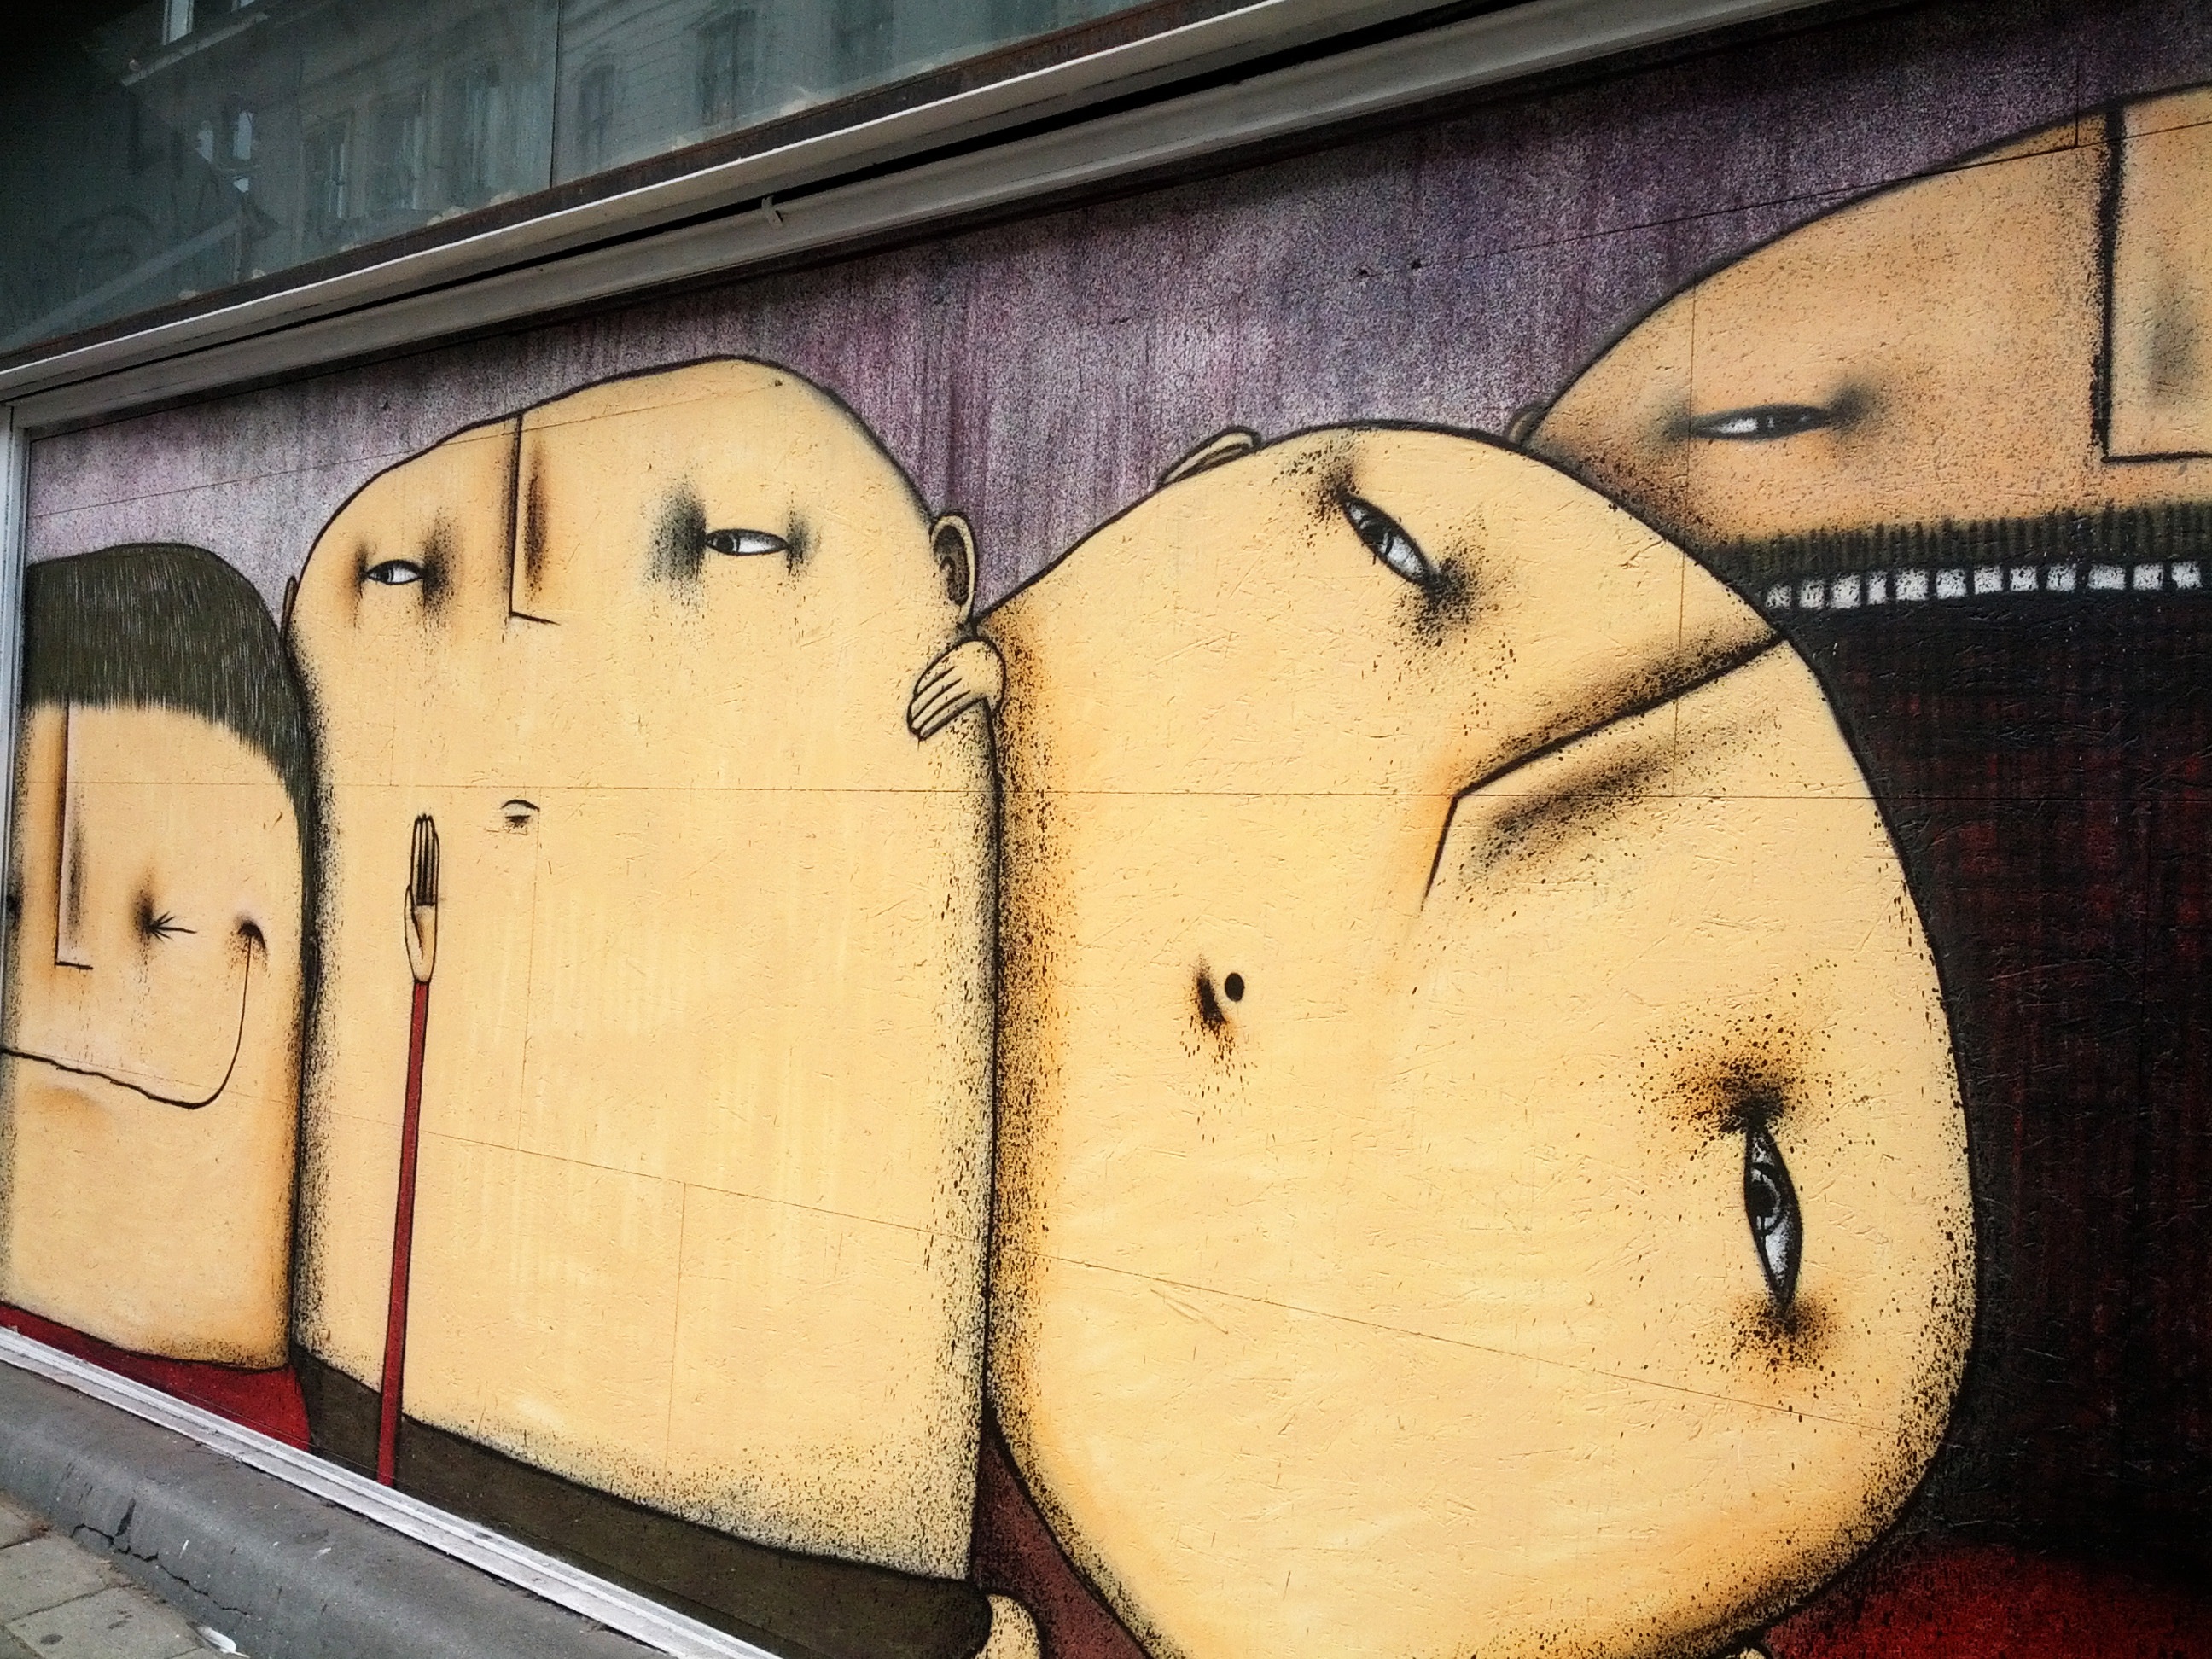
wall, color, graffiti, street art, art, shape